Walbri Hall

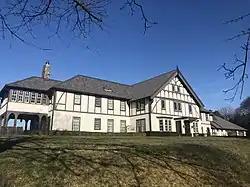

Walbri Hall is the main house of a former country estate, built for Detroit industrialist (and Detroit Tigers owner) Walter O. Briggs. The house is located at 3570 Walbri Drive in Bloomfield Hills, Michigan. It was listed on the National Register of Historic Places in 2022.